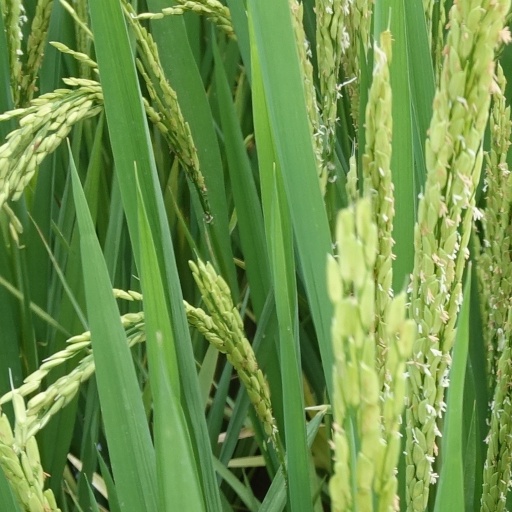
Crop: rice